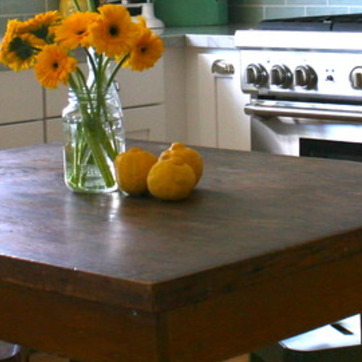
Material: food